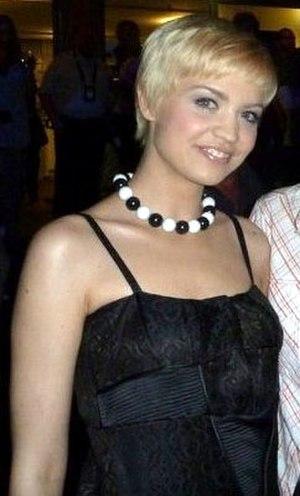
Danica Radojčić, surnommée Nina, née le 5 août 1989 à Belgrade, est une chanteuse serbe.